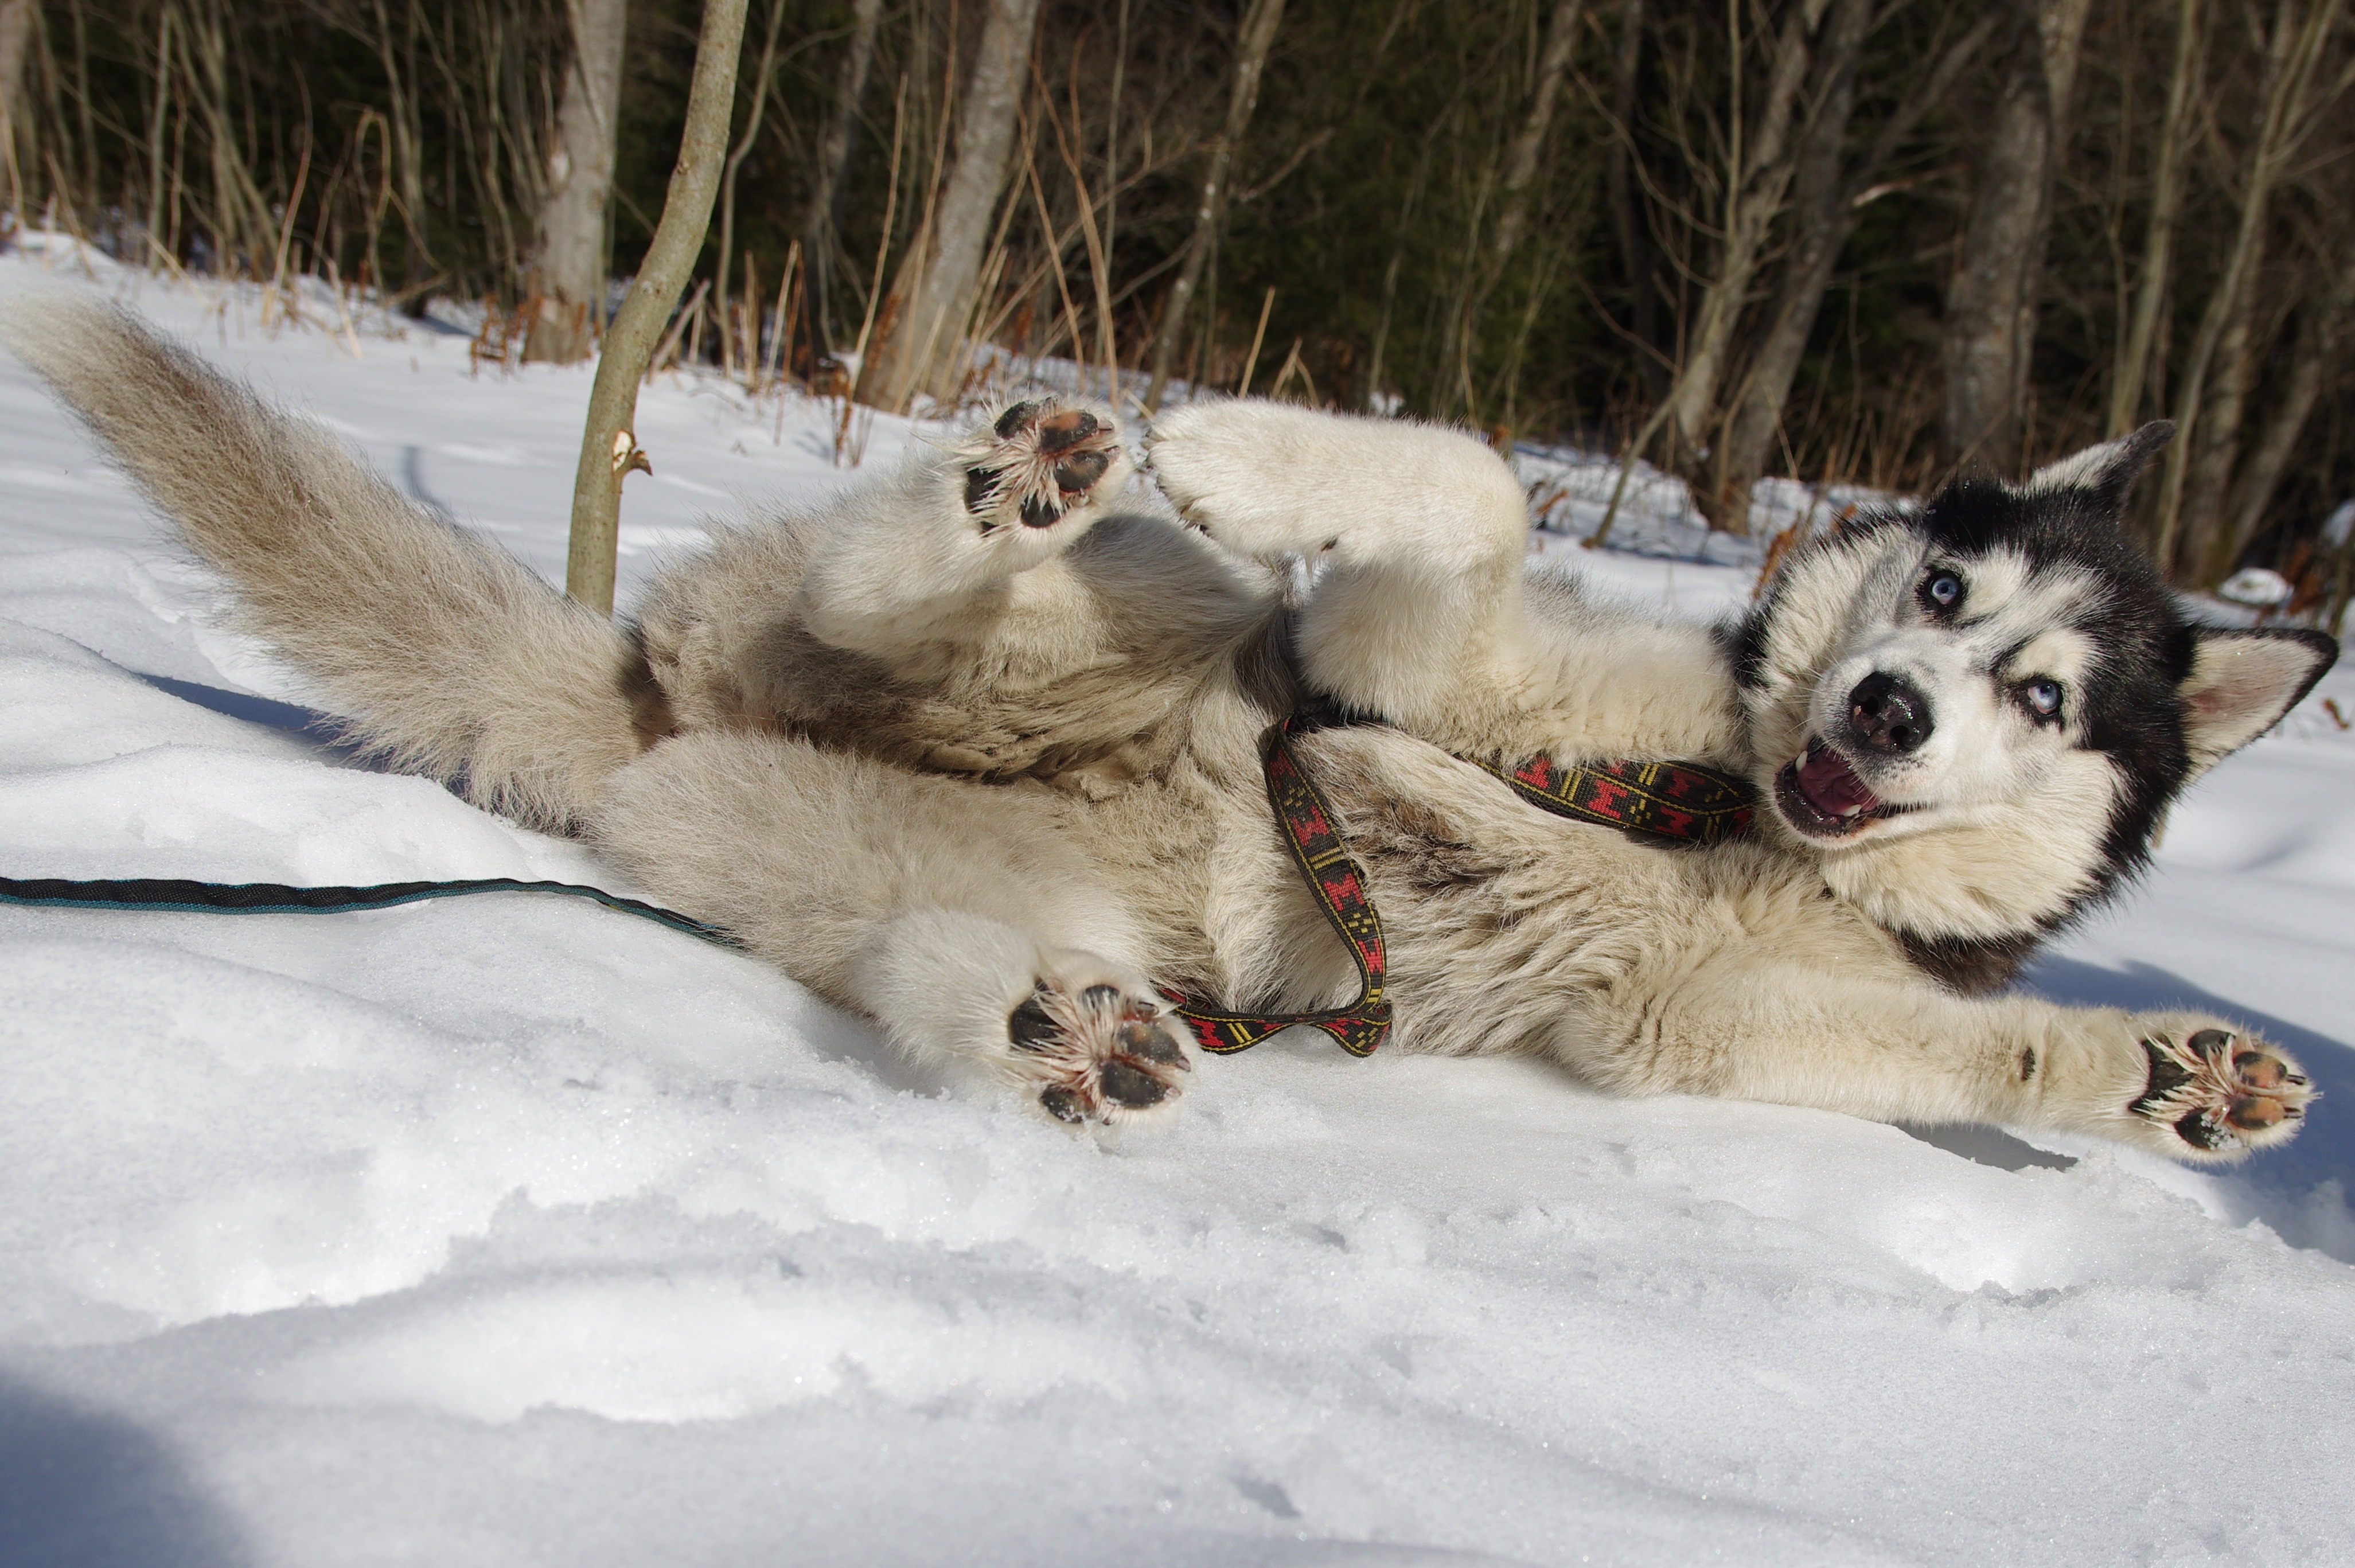
snow, winter, dog, vehicle, mammal, husky, vertebrate, sled dog, sled dogs, siberian husky, alaskan malamute, adamczak, dog like mammal, saarloos wolfdog, wolfdog, czechoslovakian wolfdog, dog breed group, greenland dog, dog crossbreeds